Rada of the Belarusian Democratic Republic

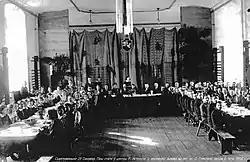
Celebration of an anniversary of the Belarusian Democratic Republic in the Belarusian Gymnasium of Vilnia, 1935.

On 11 November 1920, the Belarusian Democratic Republic signed a partnership treaty with the Republic of Lithuania to cooperate in liberating Belarusian and Lithuanian lands from Polish occupation.